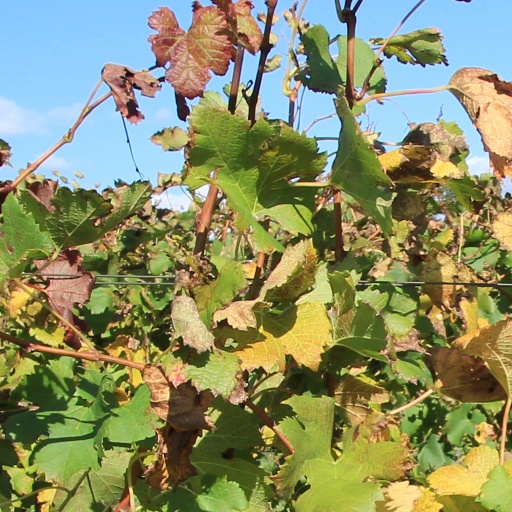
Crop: grape